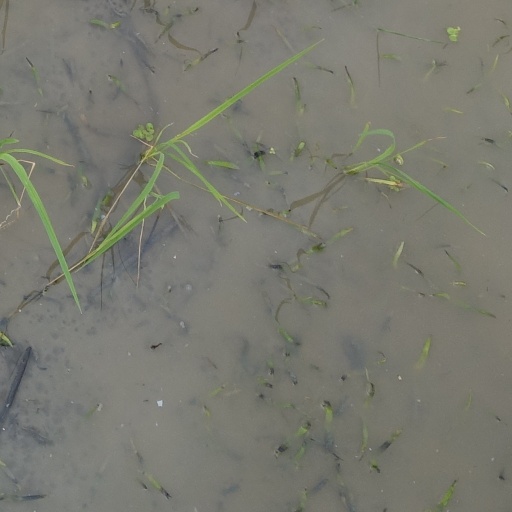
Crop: rice